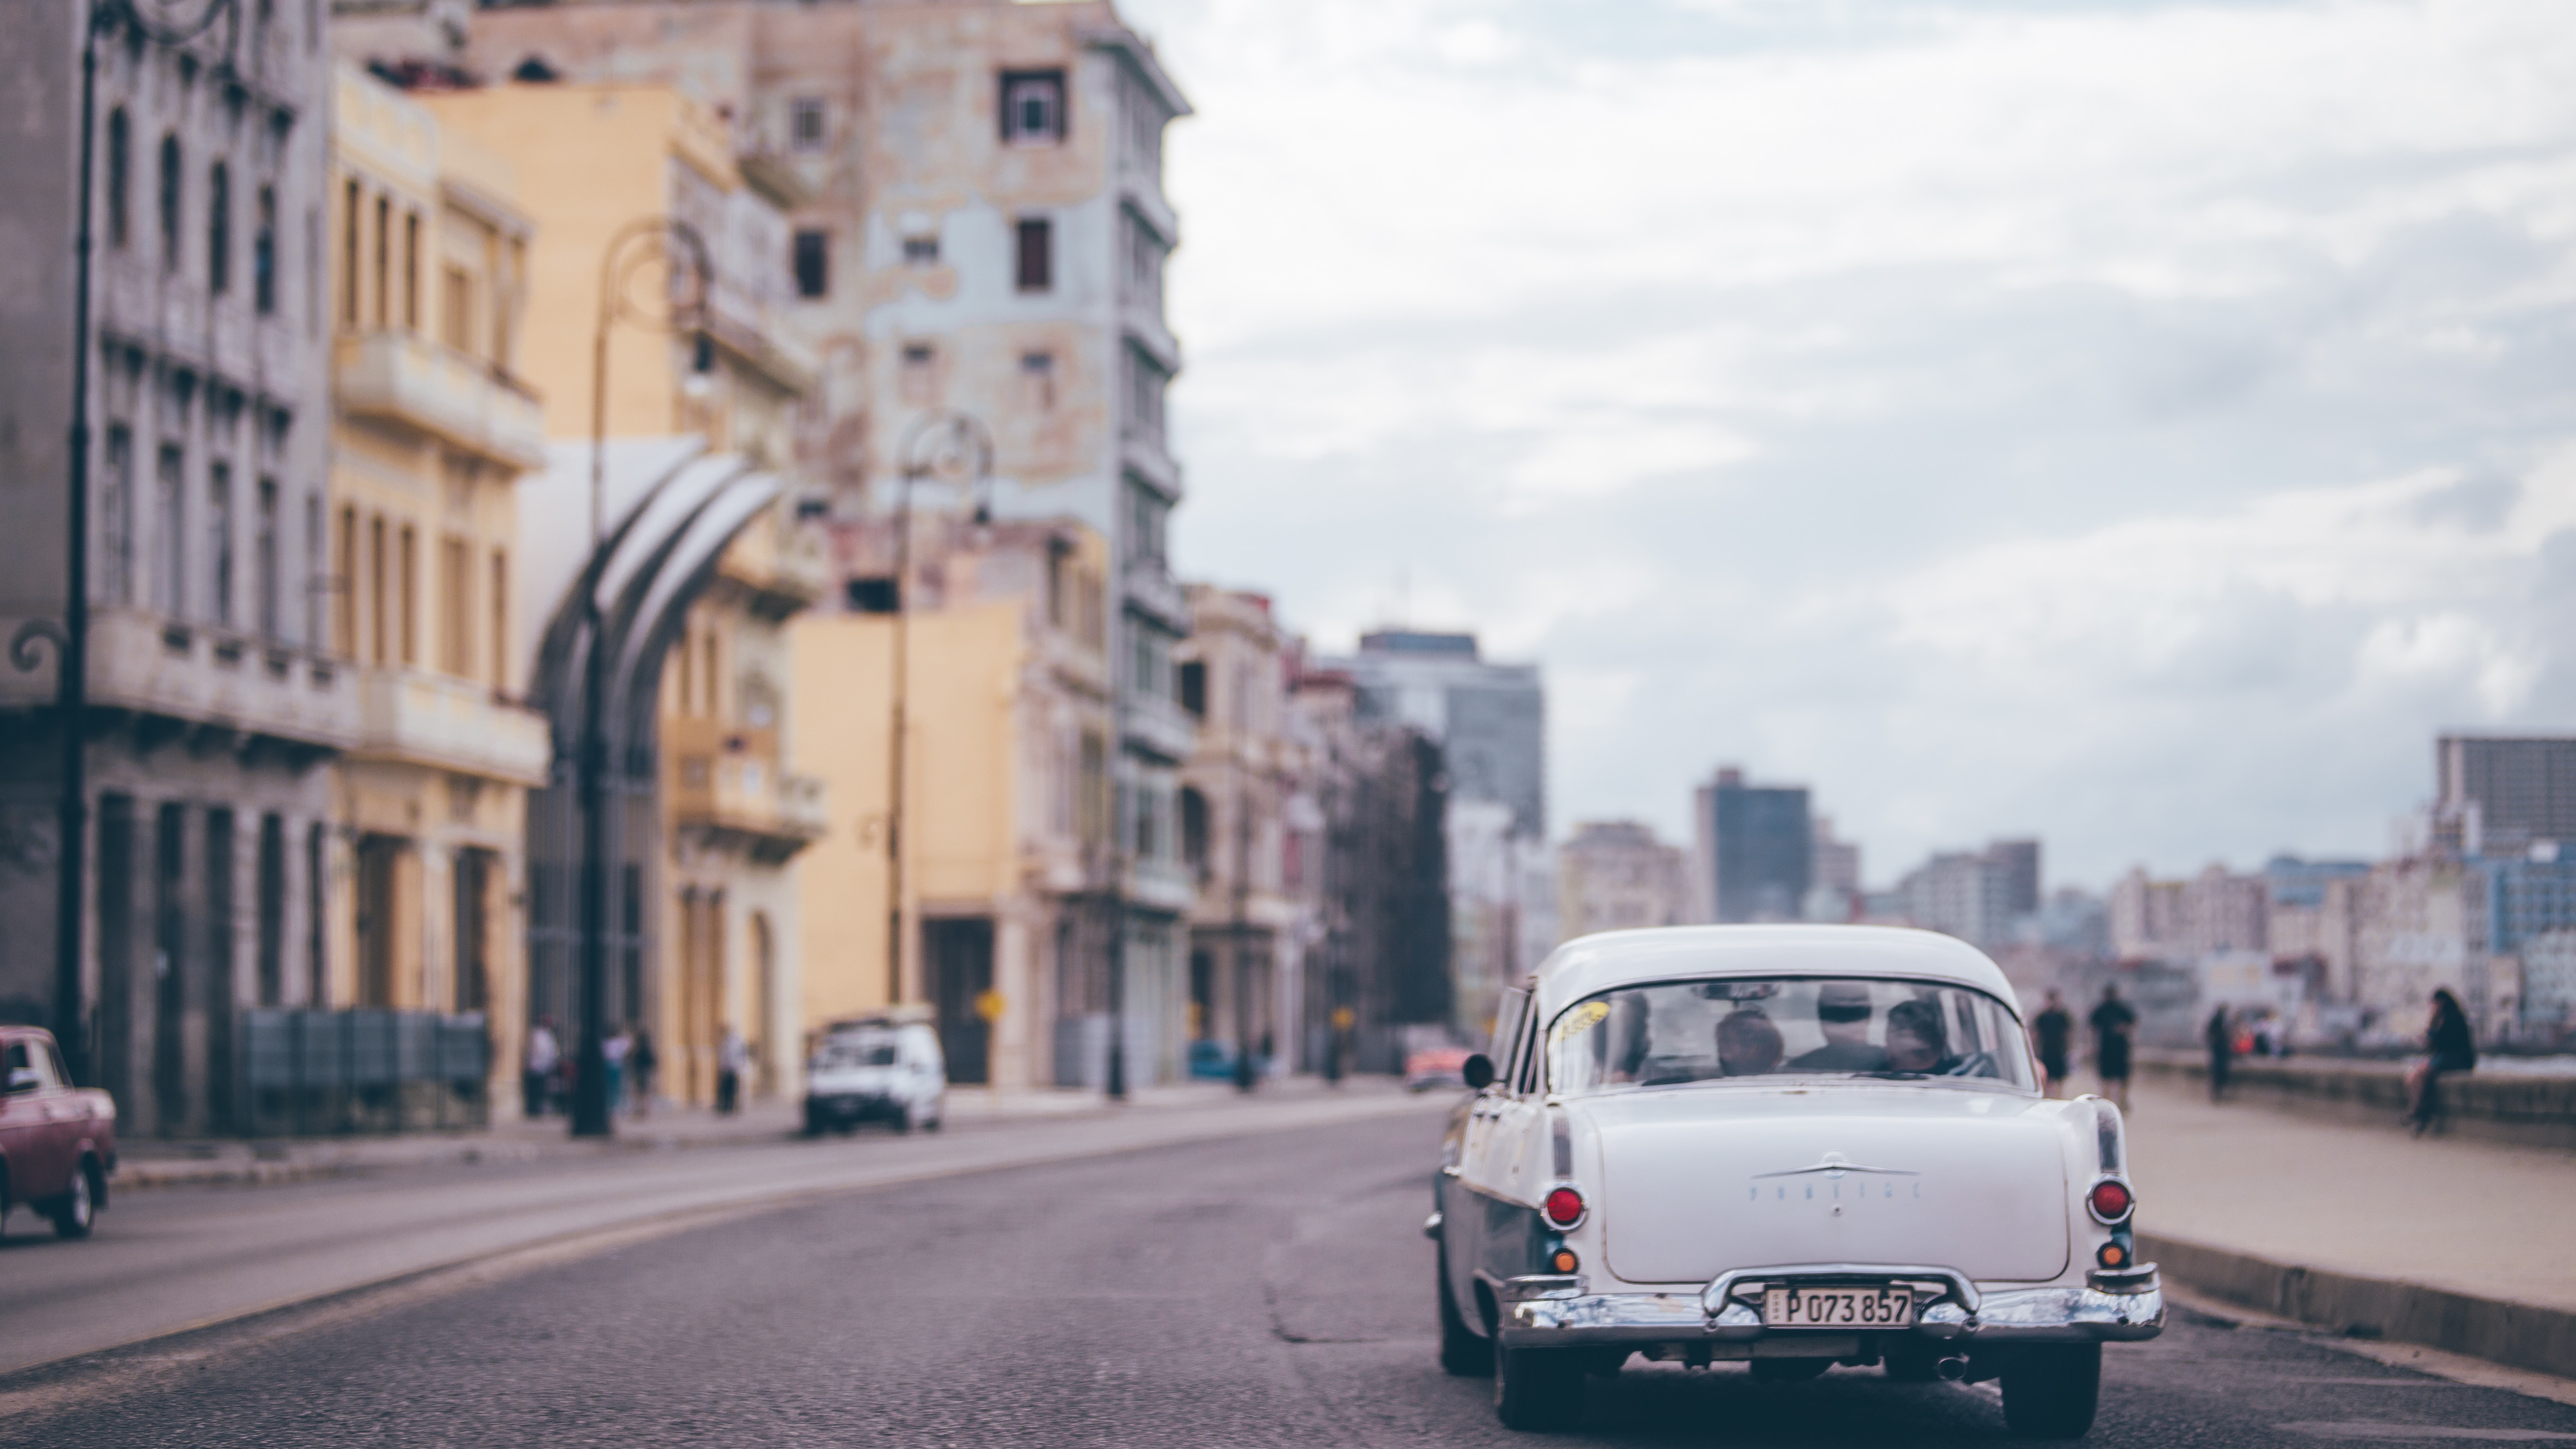
land vehicle, vehicle, car, classic car, town, classic, street, architecture, vintage car, antique car, compact car, sedan, road, neighbourhood, volvo amazon, city, coupe